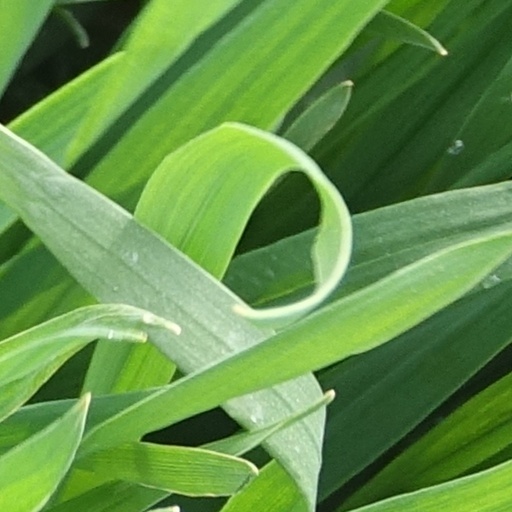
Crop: wheat